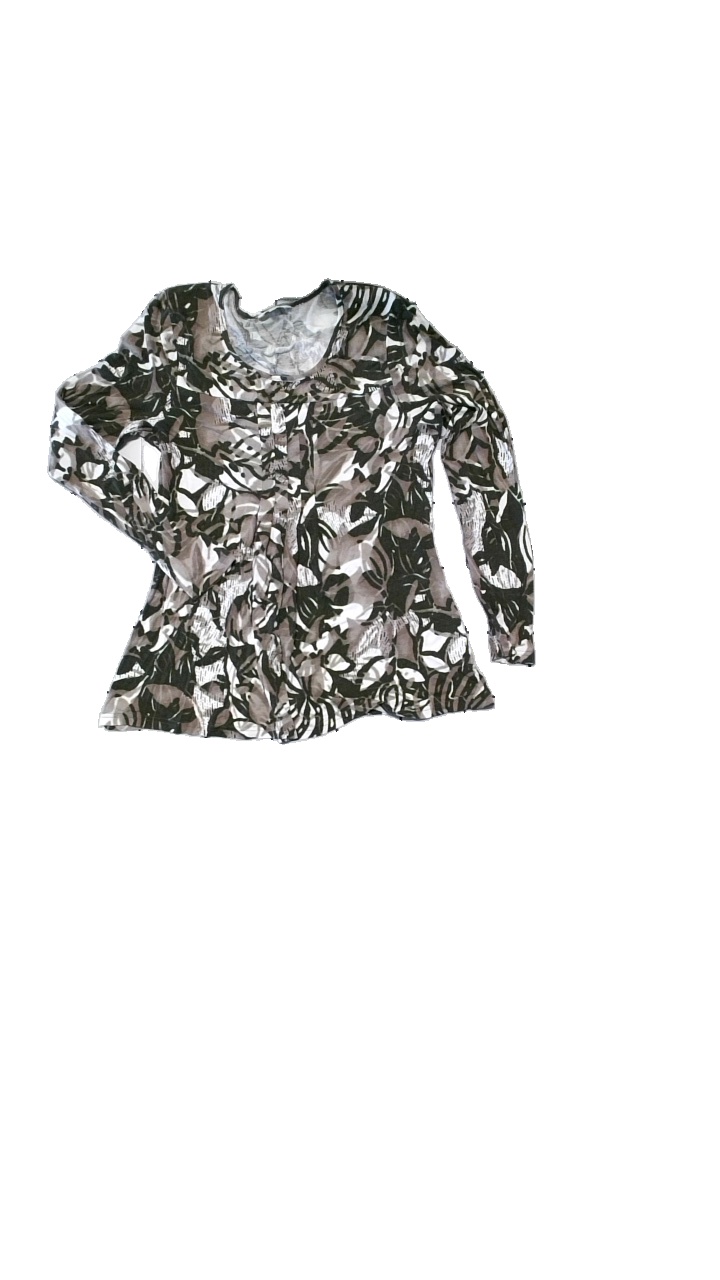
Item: Top (Ladies)
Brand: Miss Etam
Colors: White, Brown, Multicolor
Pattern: Other
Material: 95% Viscose, 5% Elastane
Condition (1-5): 3
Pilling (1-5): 2
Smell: Minor
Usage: Reuse
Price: <50